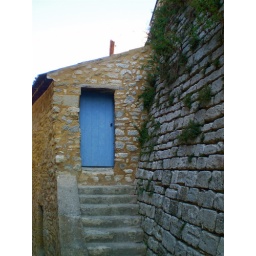
A blue door on an old stone house, medieval hilltop village (Bonnieux) in the Luberon region of Provence, France.